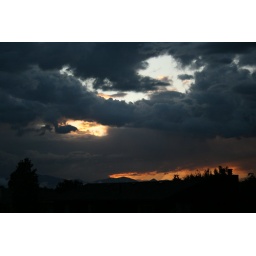
Beautiful darks clouds and a hint of orange and pink in the Salt Lake Valley.